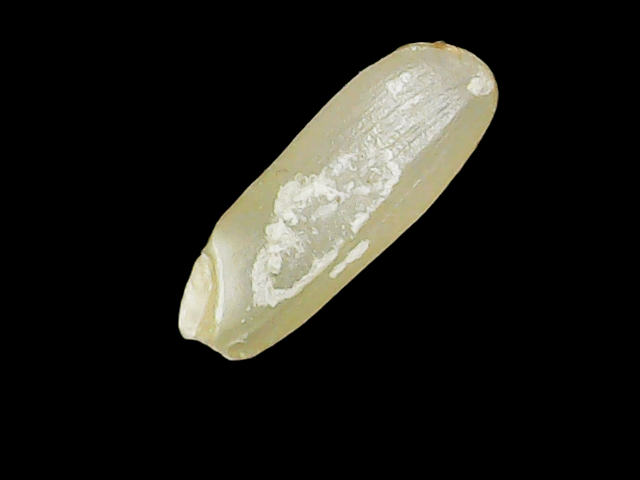
Rice variety: Binadhan17